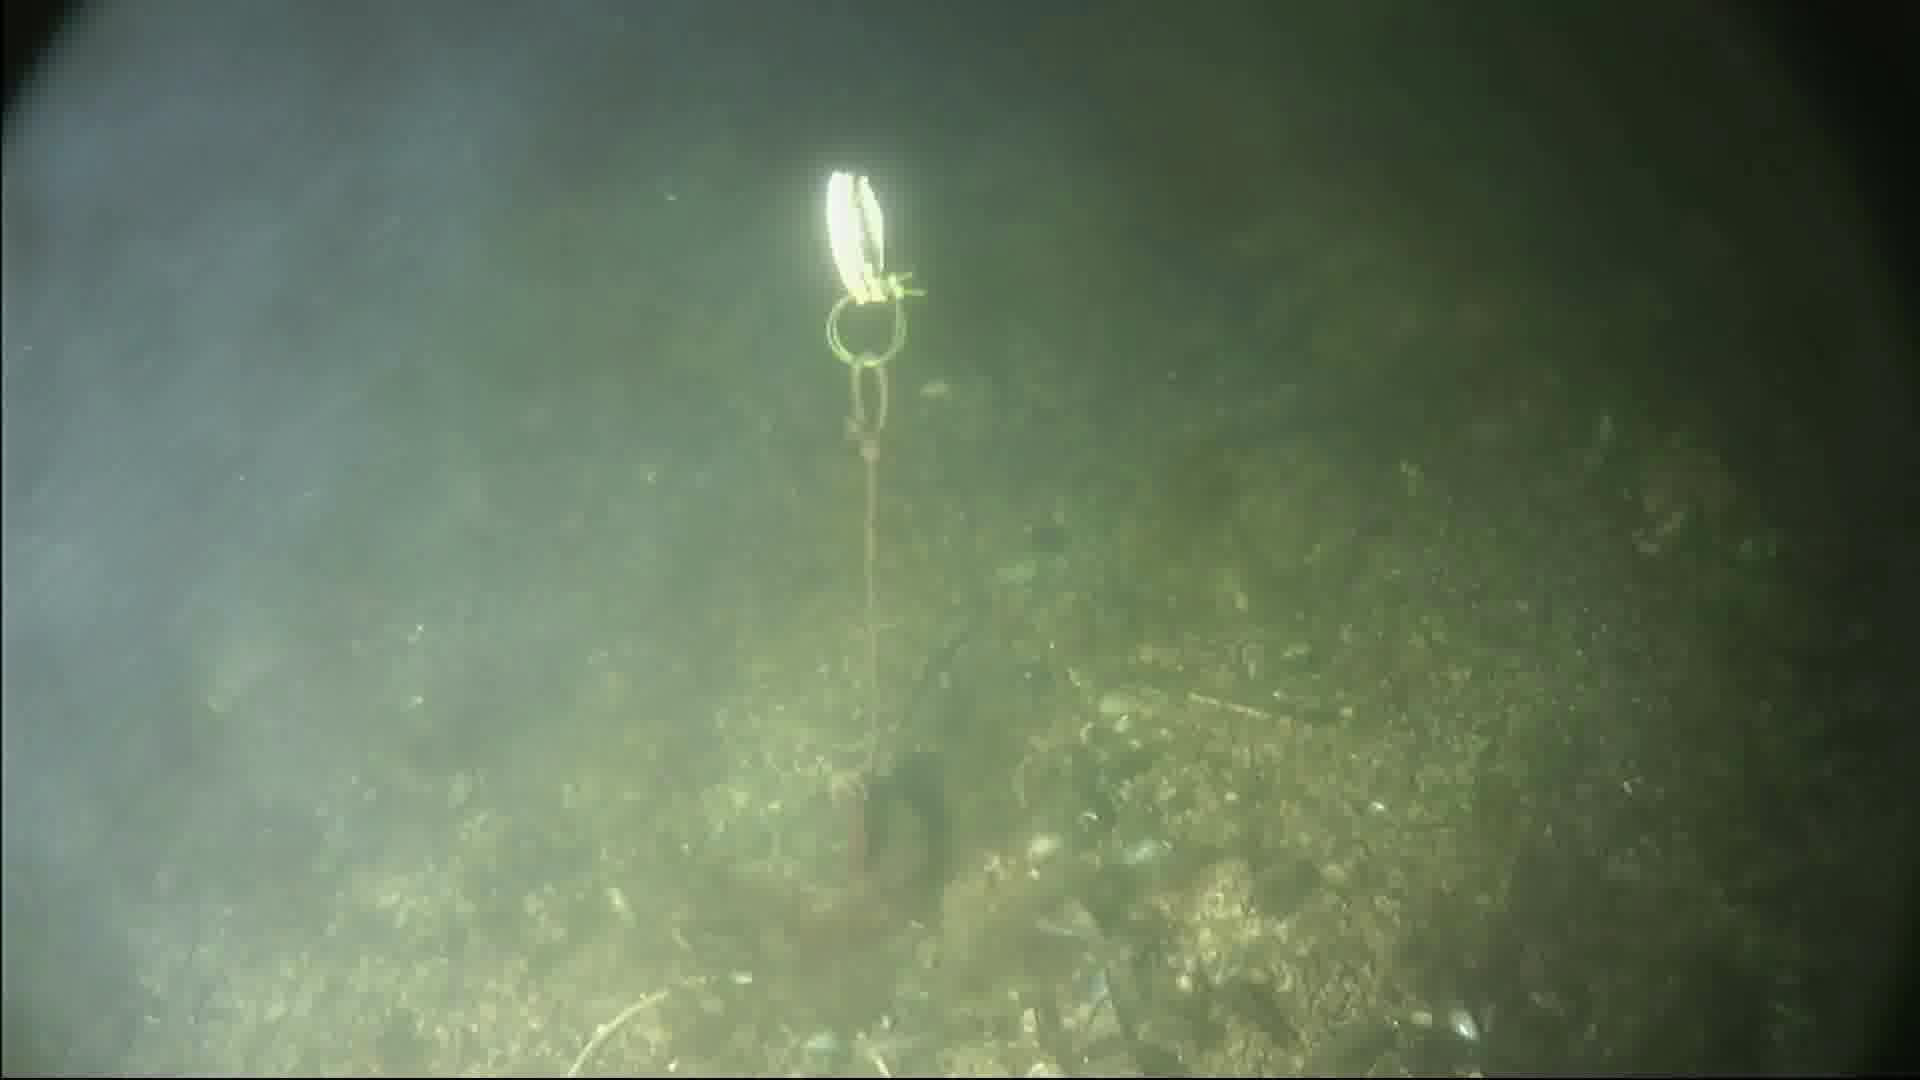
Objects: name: small_fish